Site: brandenburg
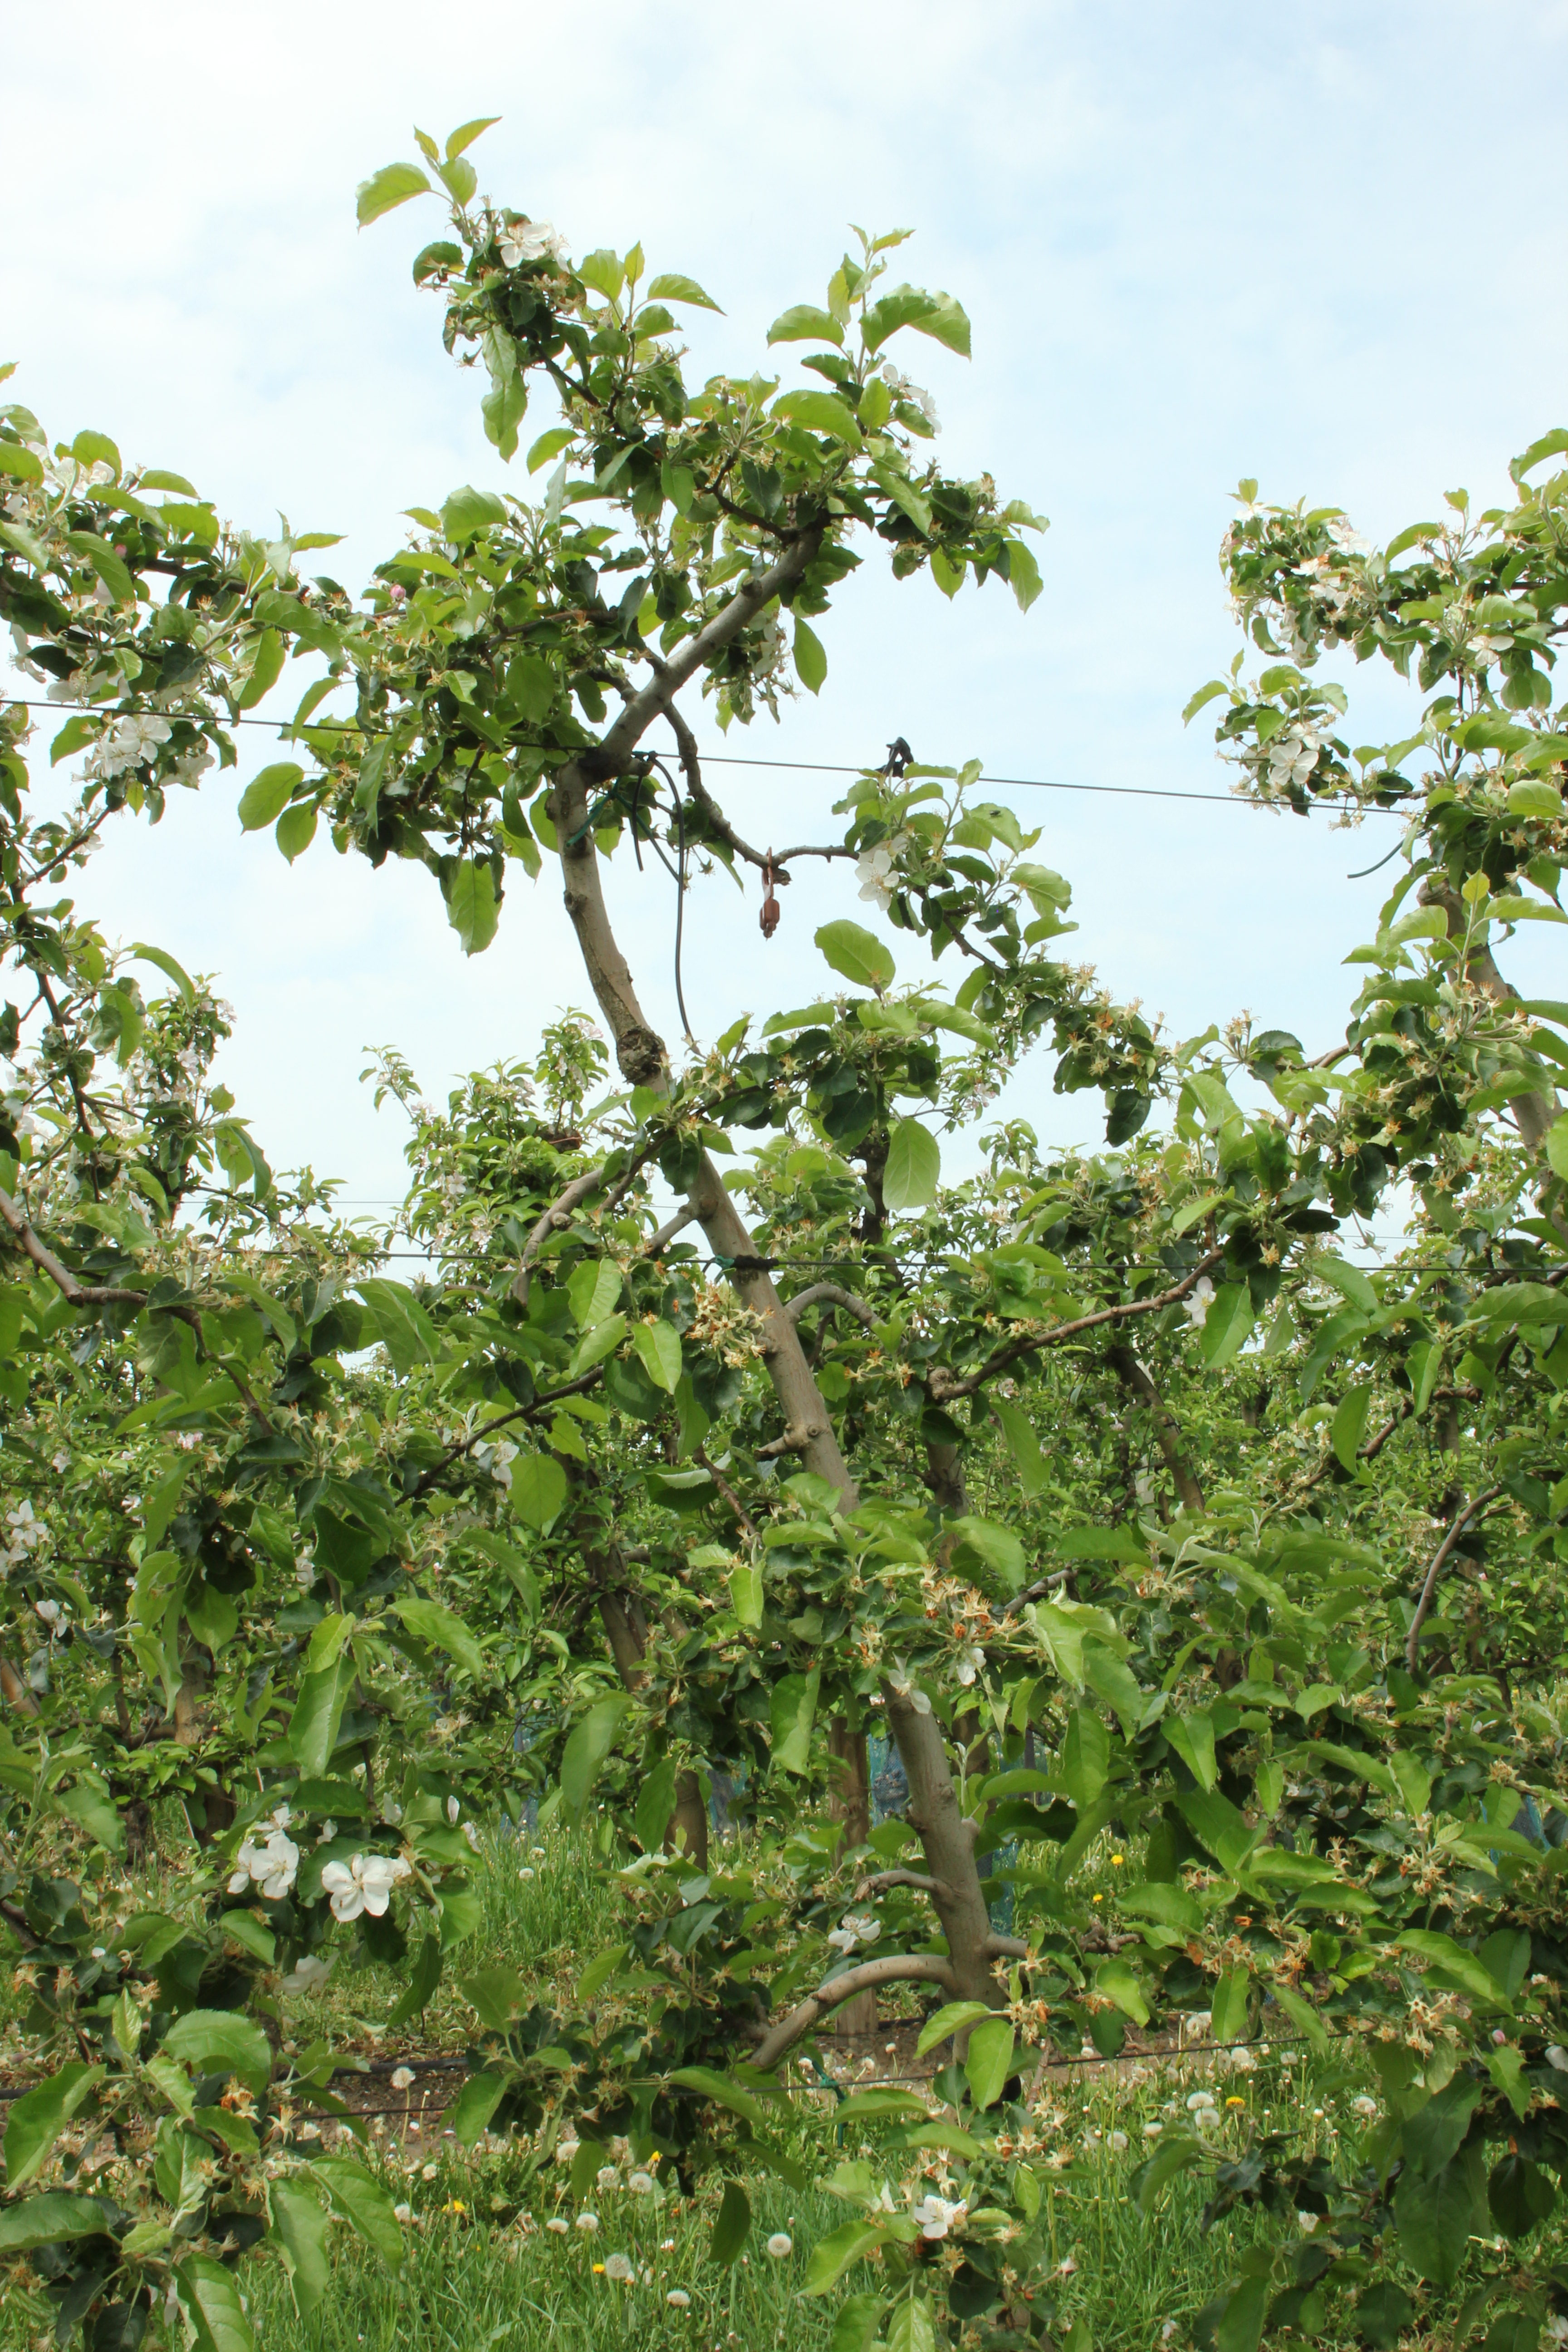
Growth stage (BBCH 67): Flowering